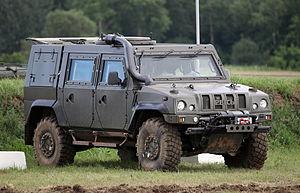
L’Iveco VTLM Lince, Véhicule-Tactique-Léger-Multirôles - Lince est un engin militaire blindé léger de nouvelle génération conçu et fabriqué par Iveco Defence Vehicles de Bolzano en Italie.